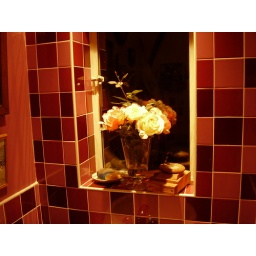
roses in the pink tiled bathroom